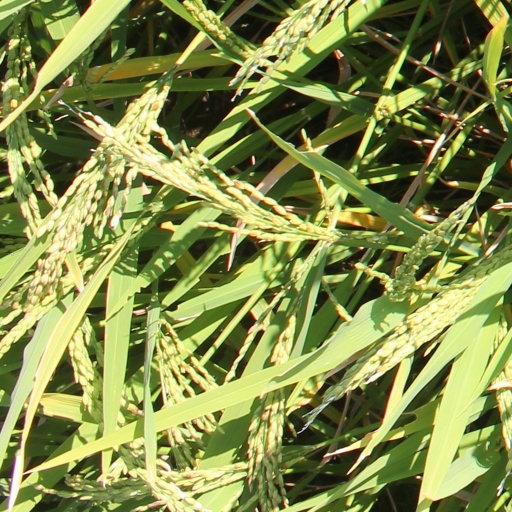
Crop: rice